Mekong expedition of 1866–1868

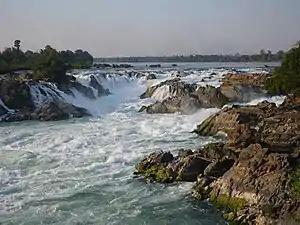

In spite of the rapids, which for the moment ended any plans and efforts of establishing a route to China, the expedition continued to ascend upstream into Yunnan, China. The focus had shifted to scientific recordings, surveys and notes on topography, physical geography, demographics and social observations of the river valley. De Carné reflects on the shifting of motivations for the expedition: